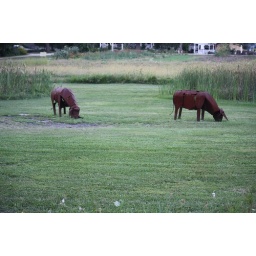
These scuptures were in a field along highway 173 in IL.